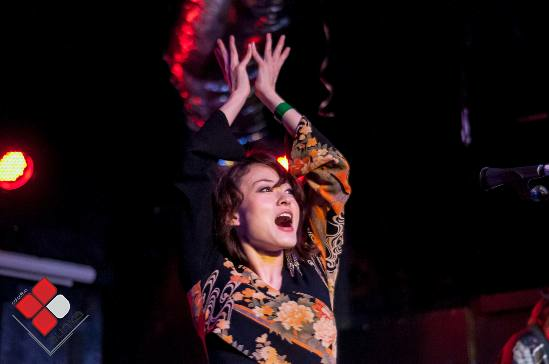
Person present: Yes